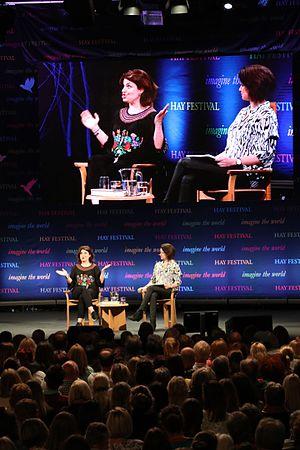
Caitlin Moran est une journaliste, autrice et personnalité de la radio anglaise pour The Times, où elle écrit trois colonnes par semaine : l'une pour le magazine samedi, une critique télévisuelle, et la colonne satirique du vendredi « Celebrity Watch ».